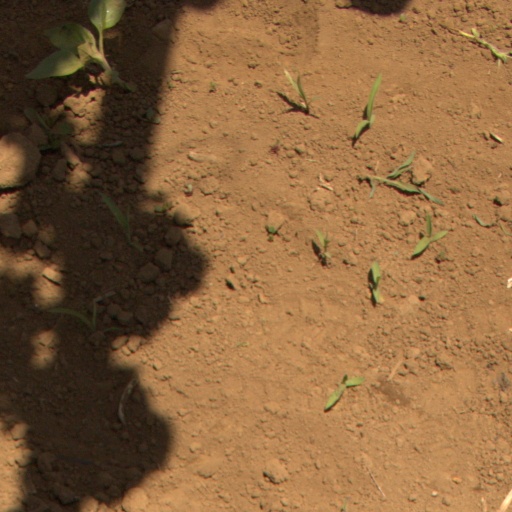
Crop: Jerusalem artichoke